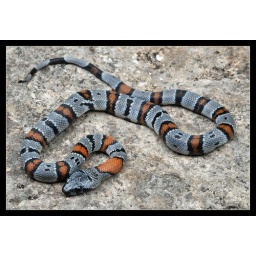
produced by two WC animals that were collected on the same road cut east of Sanderson, Terrell Co., TX